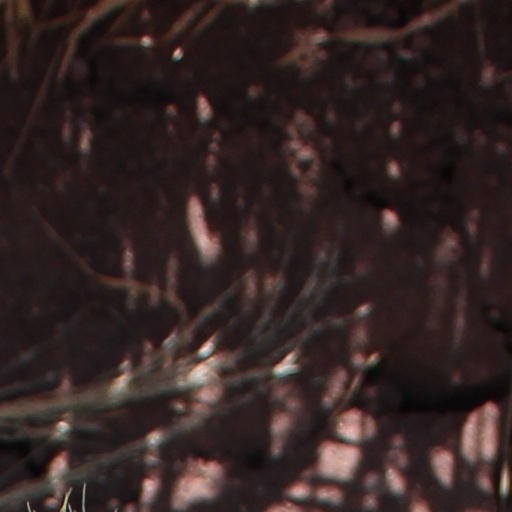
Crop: wheat